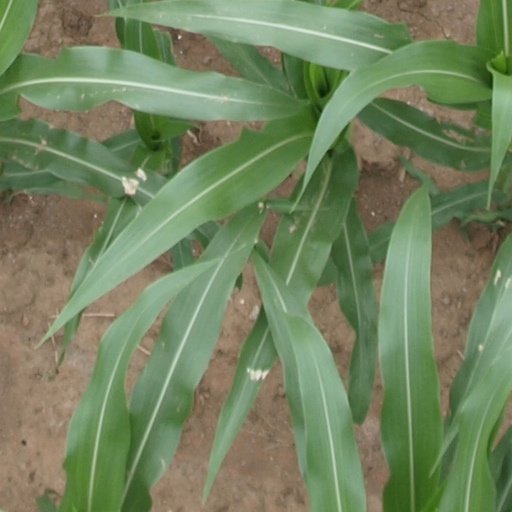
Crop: maize; corn